James McNerney

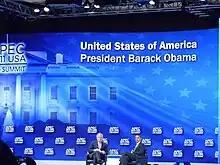
Barack Obama in conversation with James McNerney, Jr. at the 2011 APEC CEO Summit

As Boeing's first CEO without a background in aviation, he made the decision to upgrade the 737 series to 737 MAX instead of developing a new model. According to the Seattle Times, McNerney made the decision to "establish[] a plant in North Charleston, S.C., attempting to bust Puget Sound unions — who were responsible for saving the much-delayed airliner. Later all Dreamliners assembly shifted there, where there have been ongoing production flaws." The National Labor Relations Board filed a complaint alleging "Boeing's decision to transfer a second production line for its new 787 Dreamliner passenger plane to South Carolina was motivated by an unlawful desire to retaliate against union workers for their past strikes in Washington and to discourage future strikes." The complaint was later withdrawn as part of a settlement.